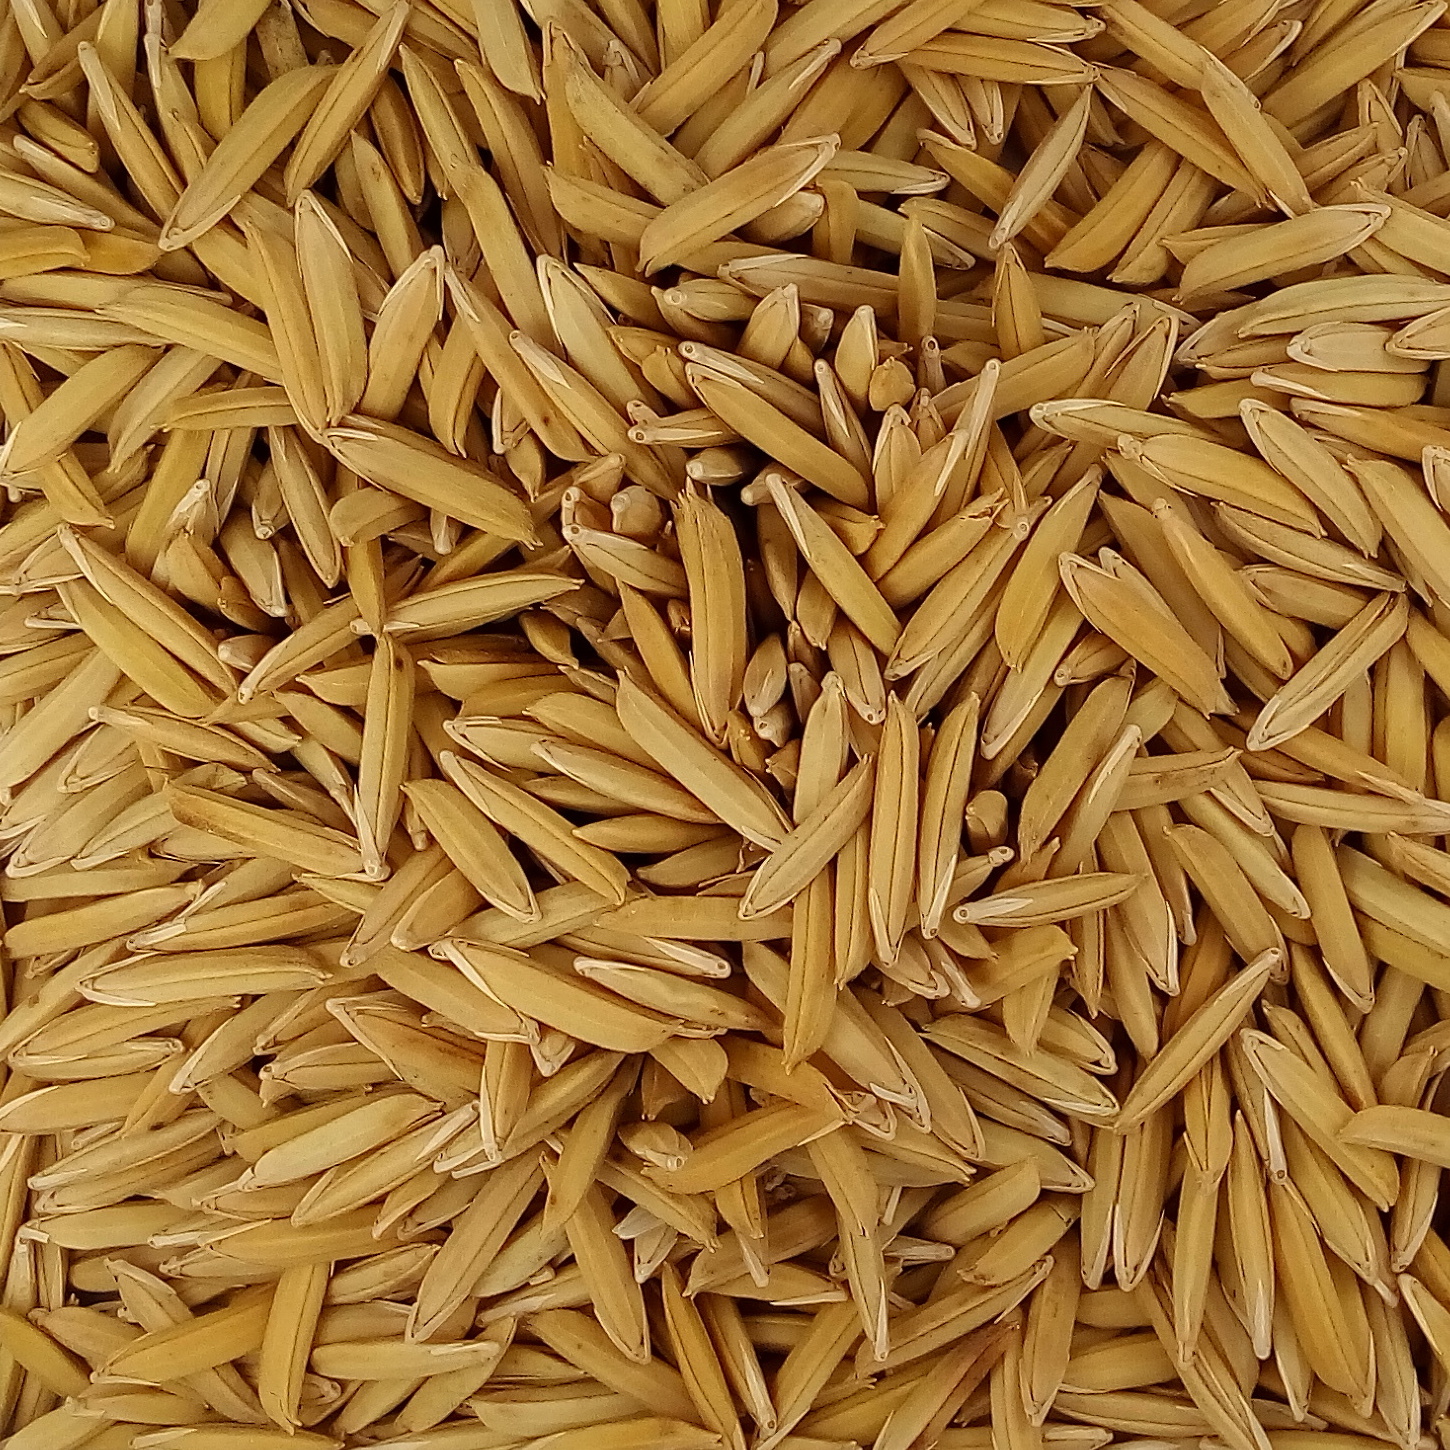
Rice seed variety: 1718